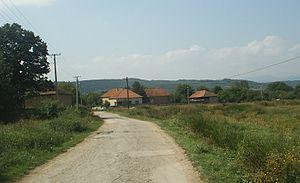
Kalabovce est un village de Serbie situé dans la municipalité de Surdulica, district de Pčinja. Au recensement de 2011, il comptait 83 habitants.